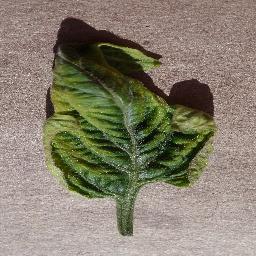
Label: Tomato___Tomato_Yellow_Leaf_Curl_Virus